Ehrenbürg

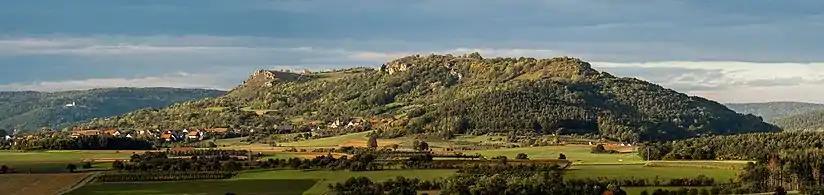

The "Steinerne Frau" ("Stone Woman") on the Walberla is a prominent rock formation on the western hillside of the Walberla. Weathering has resulted in erosion, especially of the vertical joints in the dolomite strata. Over time these crevices have become so extensively eroded that individual rock towers have been created. This rock tower has not been fully separated from the rock face in its lower section. The "Steinerne Frau" has been designated as a geotope, which was incorporated in September 2005 into the list of the most beautiful geotopes in Bavaria.